Orbital pole

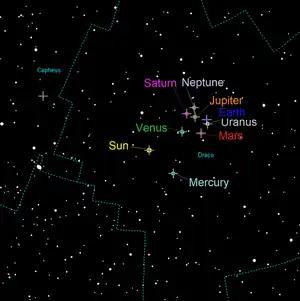
The north orbital poles of the Solar System major planets all lie within Draco. The central yellow dot represents the Sun's rotation axis north pole. Jupiter's north orbital pole is colored orange, Mercury's pale blue, Venus's green, Earth's blue, Mars's red, Saturn's magenta, Uranus's grey, and Neptune's lavender. That of the dwarf planet Pluto is shown as the dotless cross off in Cepheus.

An orbital pole is either point at the ends of the orbital normal, an imaginary line segment that runs through a focus of an orbit (of a revolving body like a planet, moon or satellite) and is perpendicular (or normal) to the orbital plane. Projected onto the celestial sphere, orbital poles are similar in concept to celestial poles, but are based on the body's orbit instead of its equator.